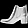
Label: Ankle boot